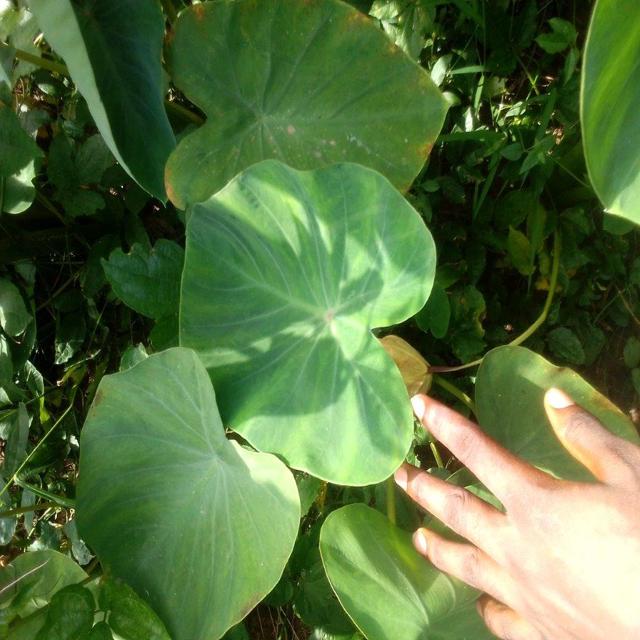
Label: Healthy